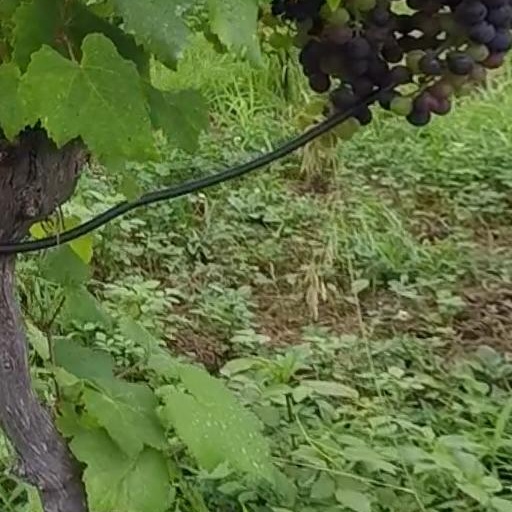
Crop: grape